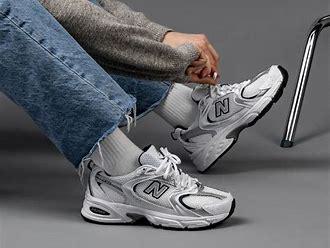
Brand: New
Model: Balance 530